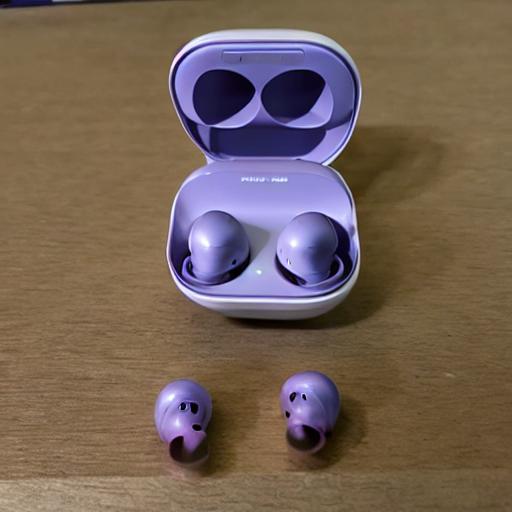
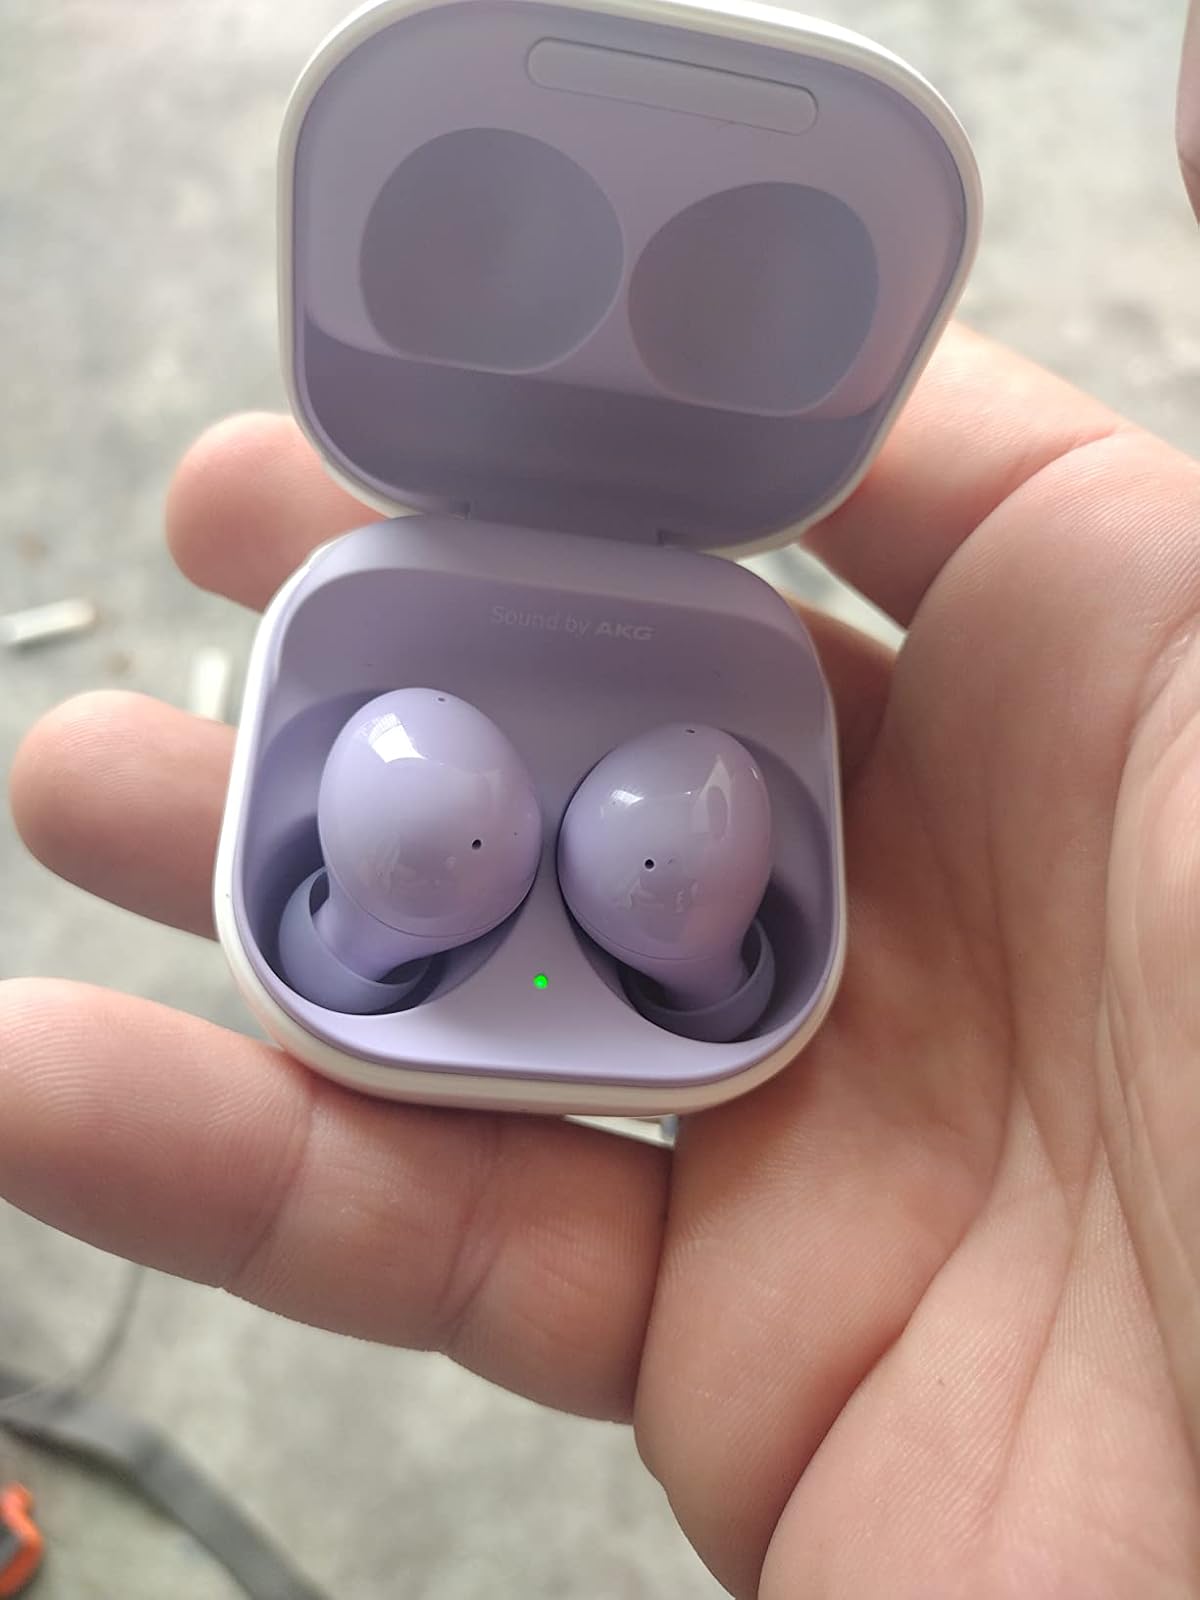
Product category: earbuds
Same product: no